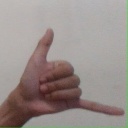
अक्षर: द